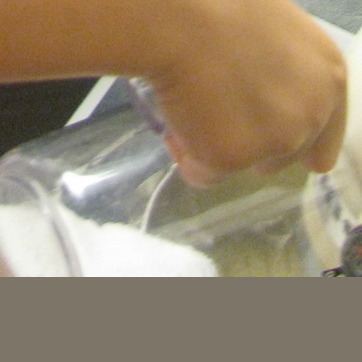
Material: plastic